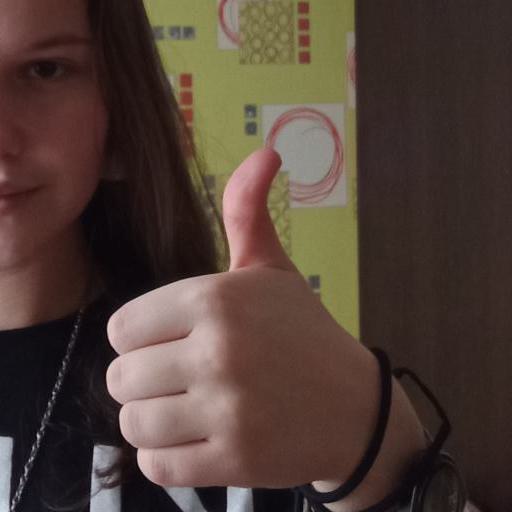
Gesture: like